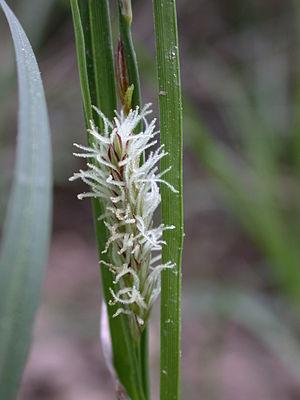
Cette liste de Tracheophyta de Bosnie-Herzégovine, ainsi que d’espèces introduites est un aperçu incomplet d’espèces de mousses, de fougères, de gymnospermes et d’angiospermes citées dans la littérature disponible en langues bosniaque, croate, serbe et serbo-croate. Cet aperçu n’inclue pas des espèces cultivées ni celles occasionnellement introduites.